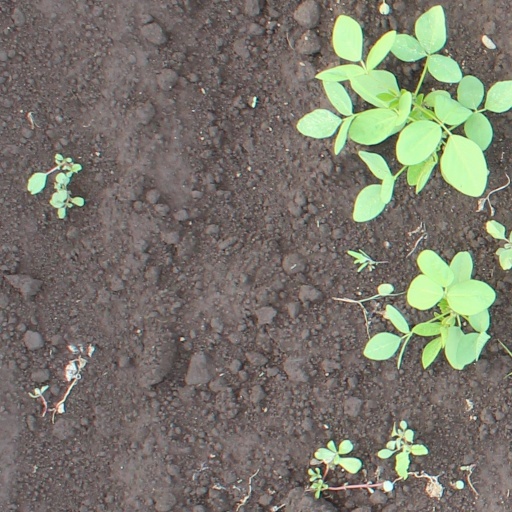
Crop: soybean